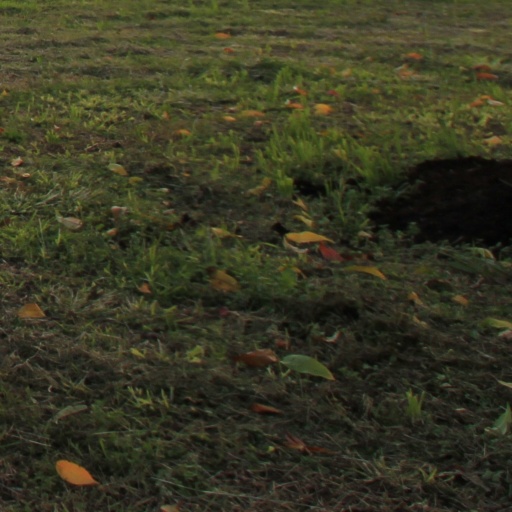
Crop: grape